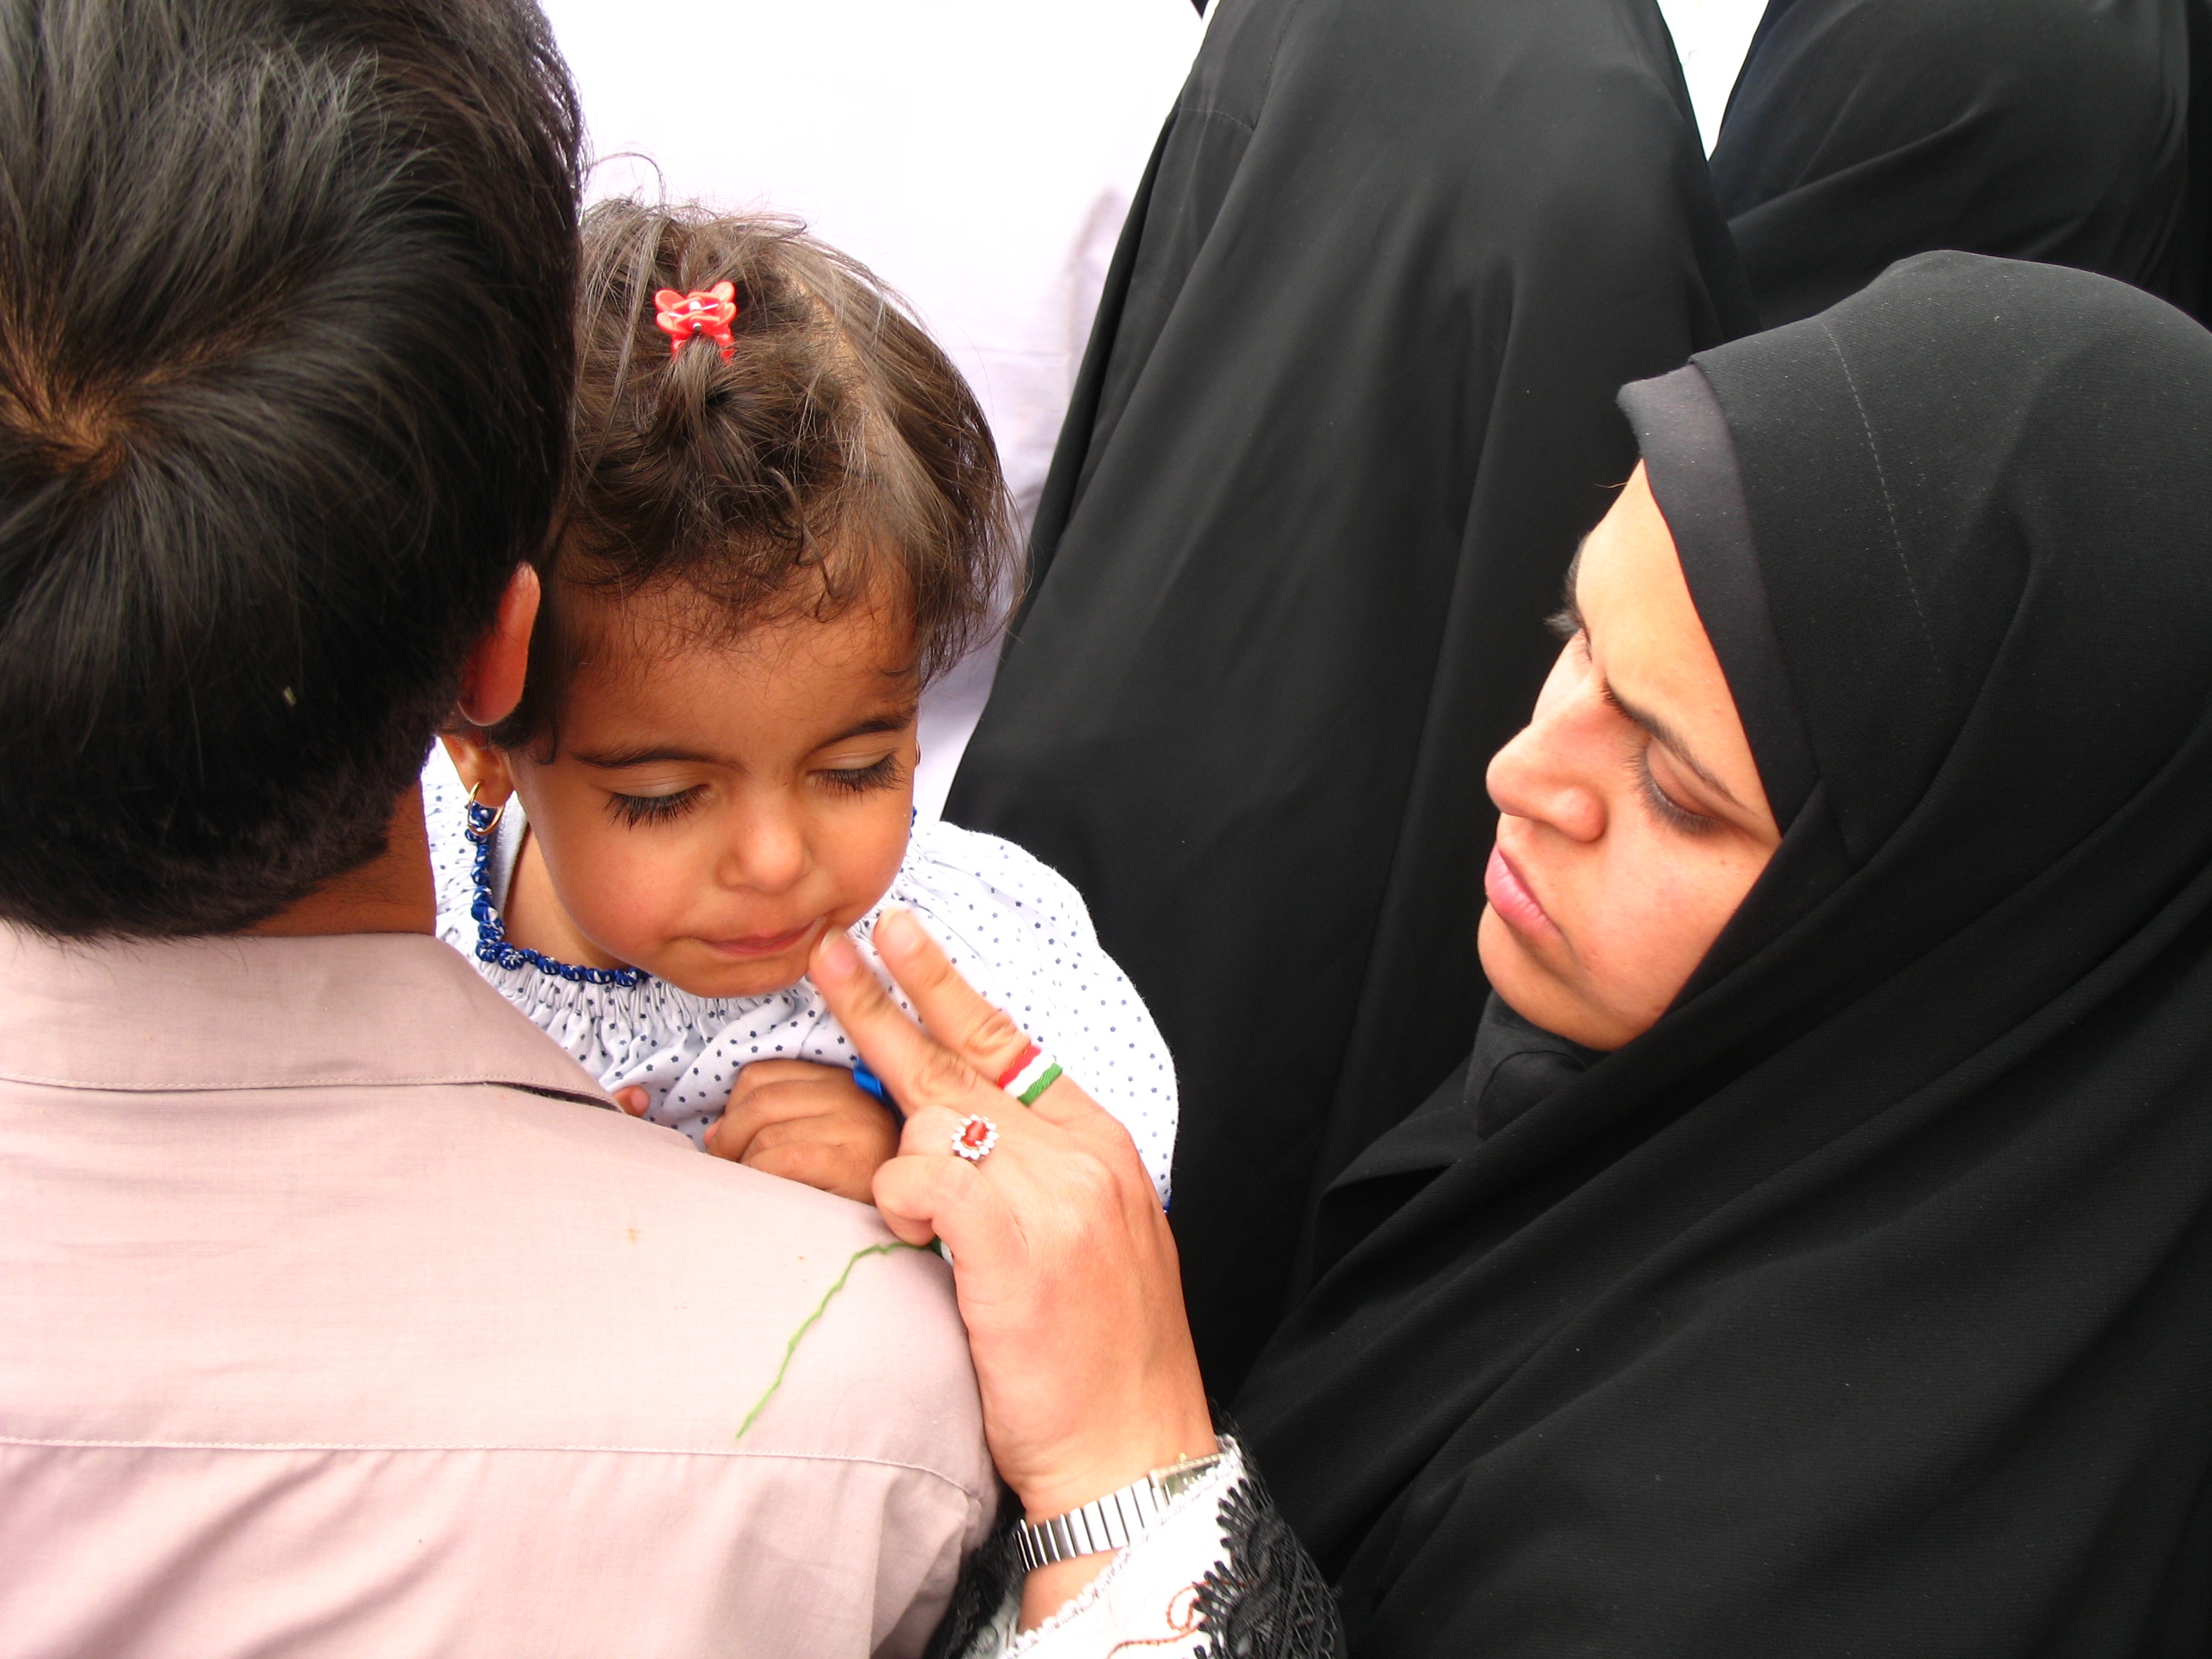
man, person, people, woman, kid, female, portrait, child, together, parent, mom, motherhood, family, ceremony, mother, infant, ritual, daughter, interaction